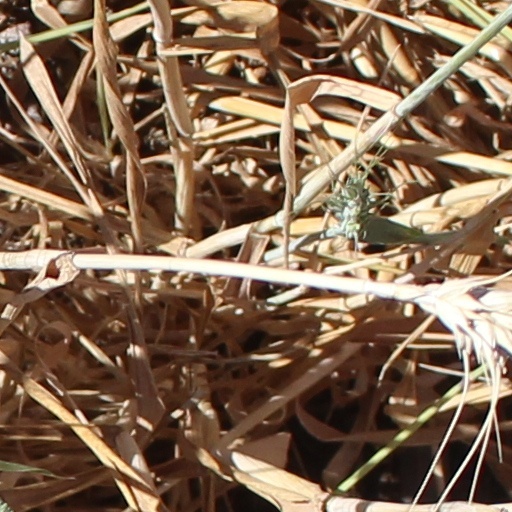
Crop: wheat